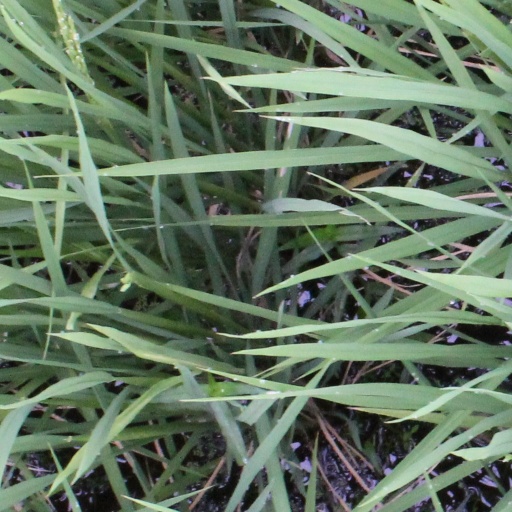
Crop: rice